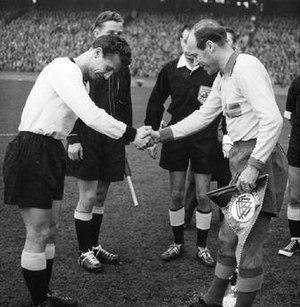
Johann Schäfer dit Hans Schäfer, né le 19 octobre 1927 à Cologne dans l’État libre de Prusse et mort le 7 novembre 2017 dans la même ville en Rhénanie-du-Nord-Westphalie, est un footballeur international allemand. Il évoluait au poste d'attaquant.